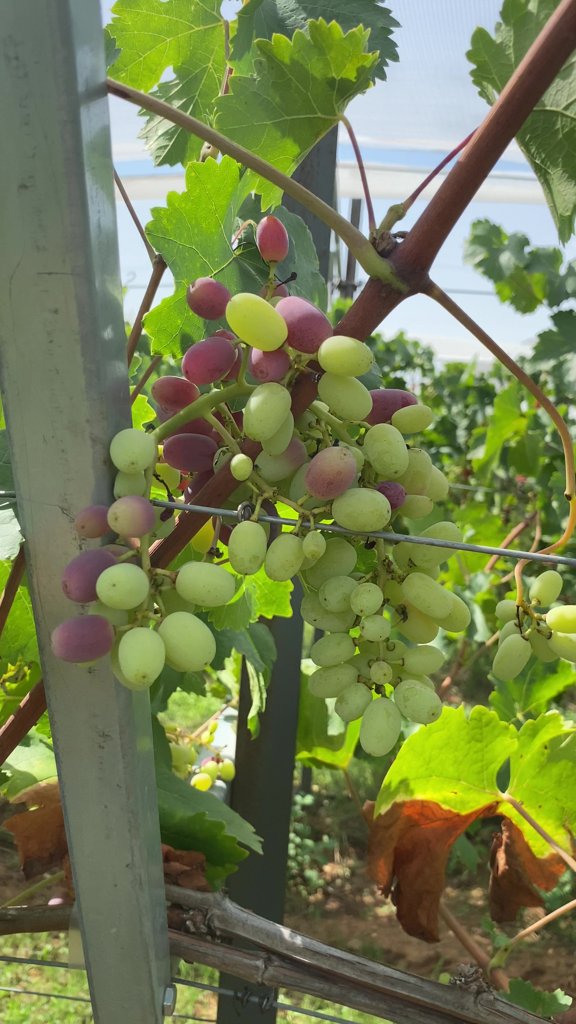
Berries visible: 119
Grape clusters: 3